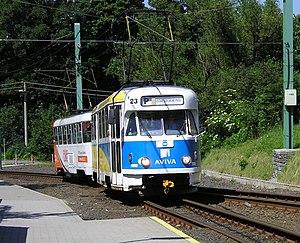
Le tramway de Liberec, circule depuis 1897 dans la ville de Liberec en République tchèque.